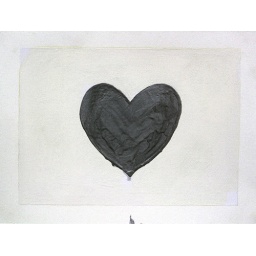
silver heart in a white place 12&amp;quot; x 9&amp;quot; oil and alluminum on paper 2004. &amp;copy;Jay Van Buren